Aldo Corzo

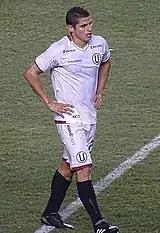
Corzo playing for Universitario in 2018

In December 2016, Corzo was signed by Universitario de Deportes with a contract for two seasons, in which he played in the qualifying stages of the 2017 and 2018 Copa Libertadores. At the end of 2018, after two years of being a regular starter, his contract was renewed for a further three seasons.